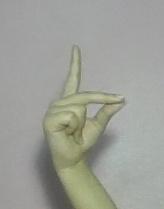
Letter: ta